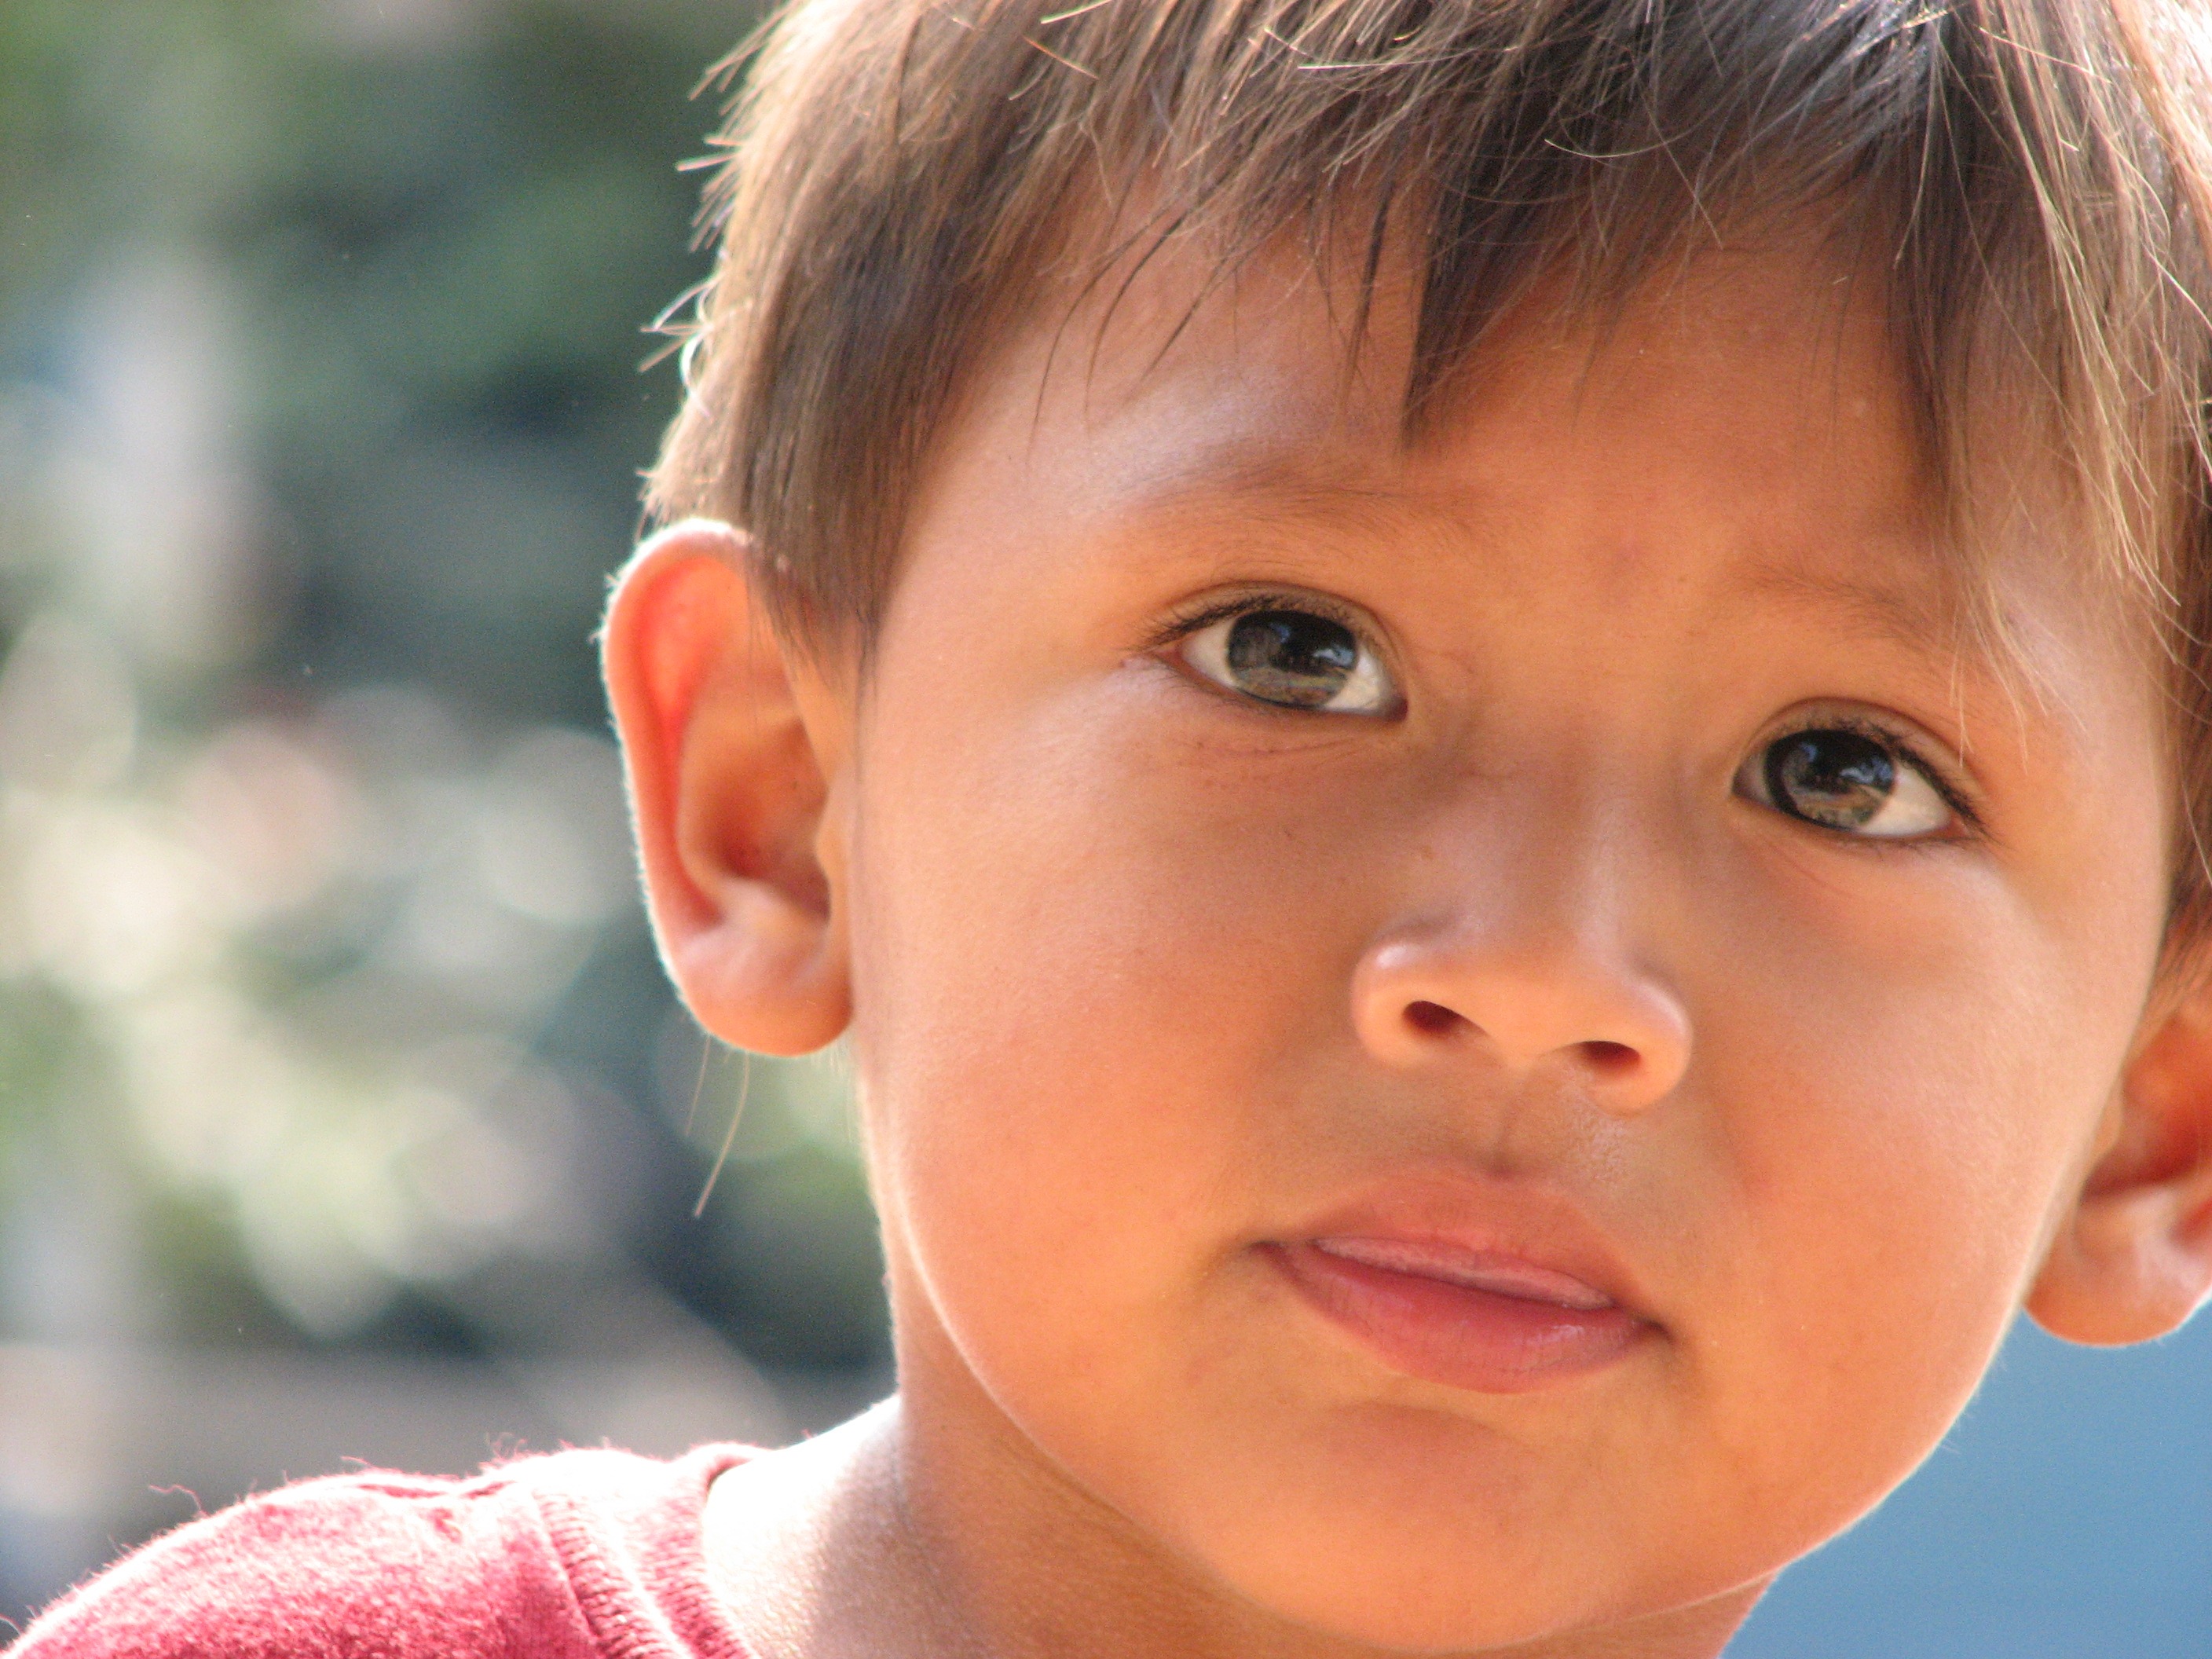
person, people, boy, cute, male, portrait, child, ear, facial expression, hairstyle, smile, mouth, close up, human body, face, nose, cheek, infant, toddler, eye, head, skin, organ, faces, laughter, emotion, portrait photography